Josh Guyer

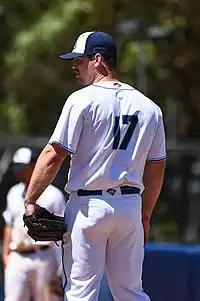
Guyer with the Sydney Blue Sox in 2022

Joshua Alexander Guyer (born 27 May 1994) is an Australian professional baseball pitcher for the Sydney Blue Sox of the Australian Baseball League.